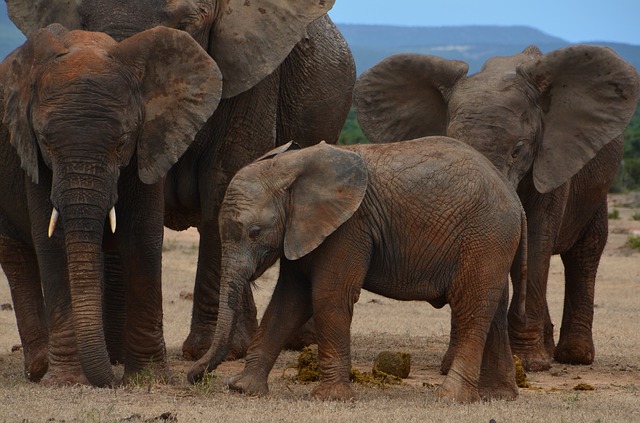
Label: elefante